Baohua station

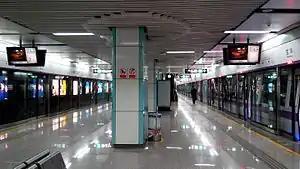

Baohua station is a Metro station of Shenzhen Metro Line 5. It opened on 22 June 2011. This station is an underground station.